Gol Transportes Aéreos Flight 1907

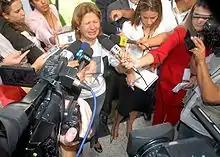
A distraught woman talks into a microphone with her eyes closed, surrounded by reporters. On the front of the woman's white T-shirt is a printed color portrait of a smiling man. Next to her stands a younger woman with her head down.

The Embraer, though, started calling Brasília Center, also unsuccessfully, from 16:48 and continued with 12 more unsuccessful attempts until 16:53. Some limited contact was made at that point, but the Embraer was unable to receive the Amazonic Center frequencies. The Embraer then continued its attempts to reach Brasília Center, seven more times until the collision.